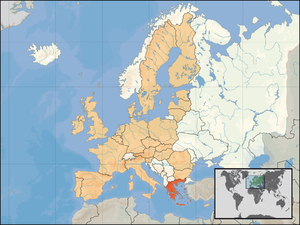
Grækenland
Grækenlands beliggenhed
Grækenland, officielt Den Hellenske Republik er et land i den sydøstlige del af Europa på sydspidsen af Balkanhalvøen. Landet ligger strategisk på skillevejen mellem Europa, Asien og Afrika. Det deler landegrænser med Albanien mod nordvest, Nordmakedonien og Bulgarien mod nord og Tyrkiet mod nordøst. Mod øst ligger Det Ægæiske Hav, mod vest Det Ioniske Hav og mod syd Det Libyske Hav, alle dele af Middelhavet.